Agatsuma Line

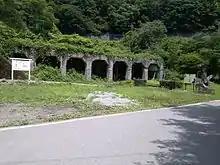
The remains of the former Ōshi Station in June 2013

On 1 October 1952, the line was extended to , initially for freight only, but passengers services were also introduced from 21 June 1954. Freight services between Shibukawa and Ōshi ceased as of 1 October 1966.